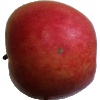
Label: apple_crimson_snow